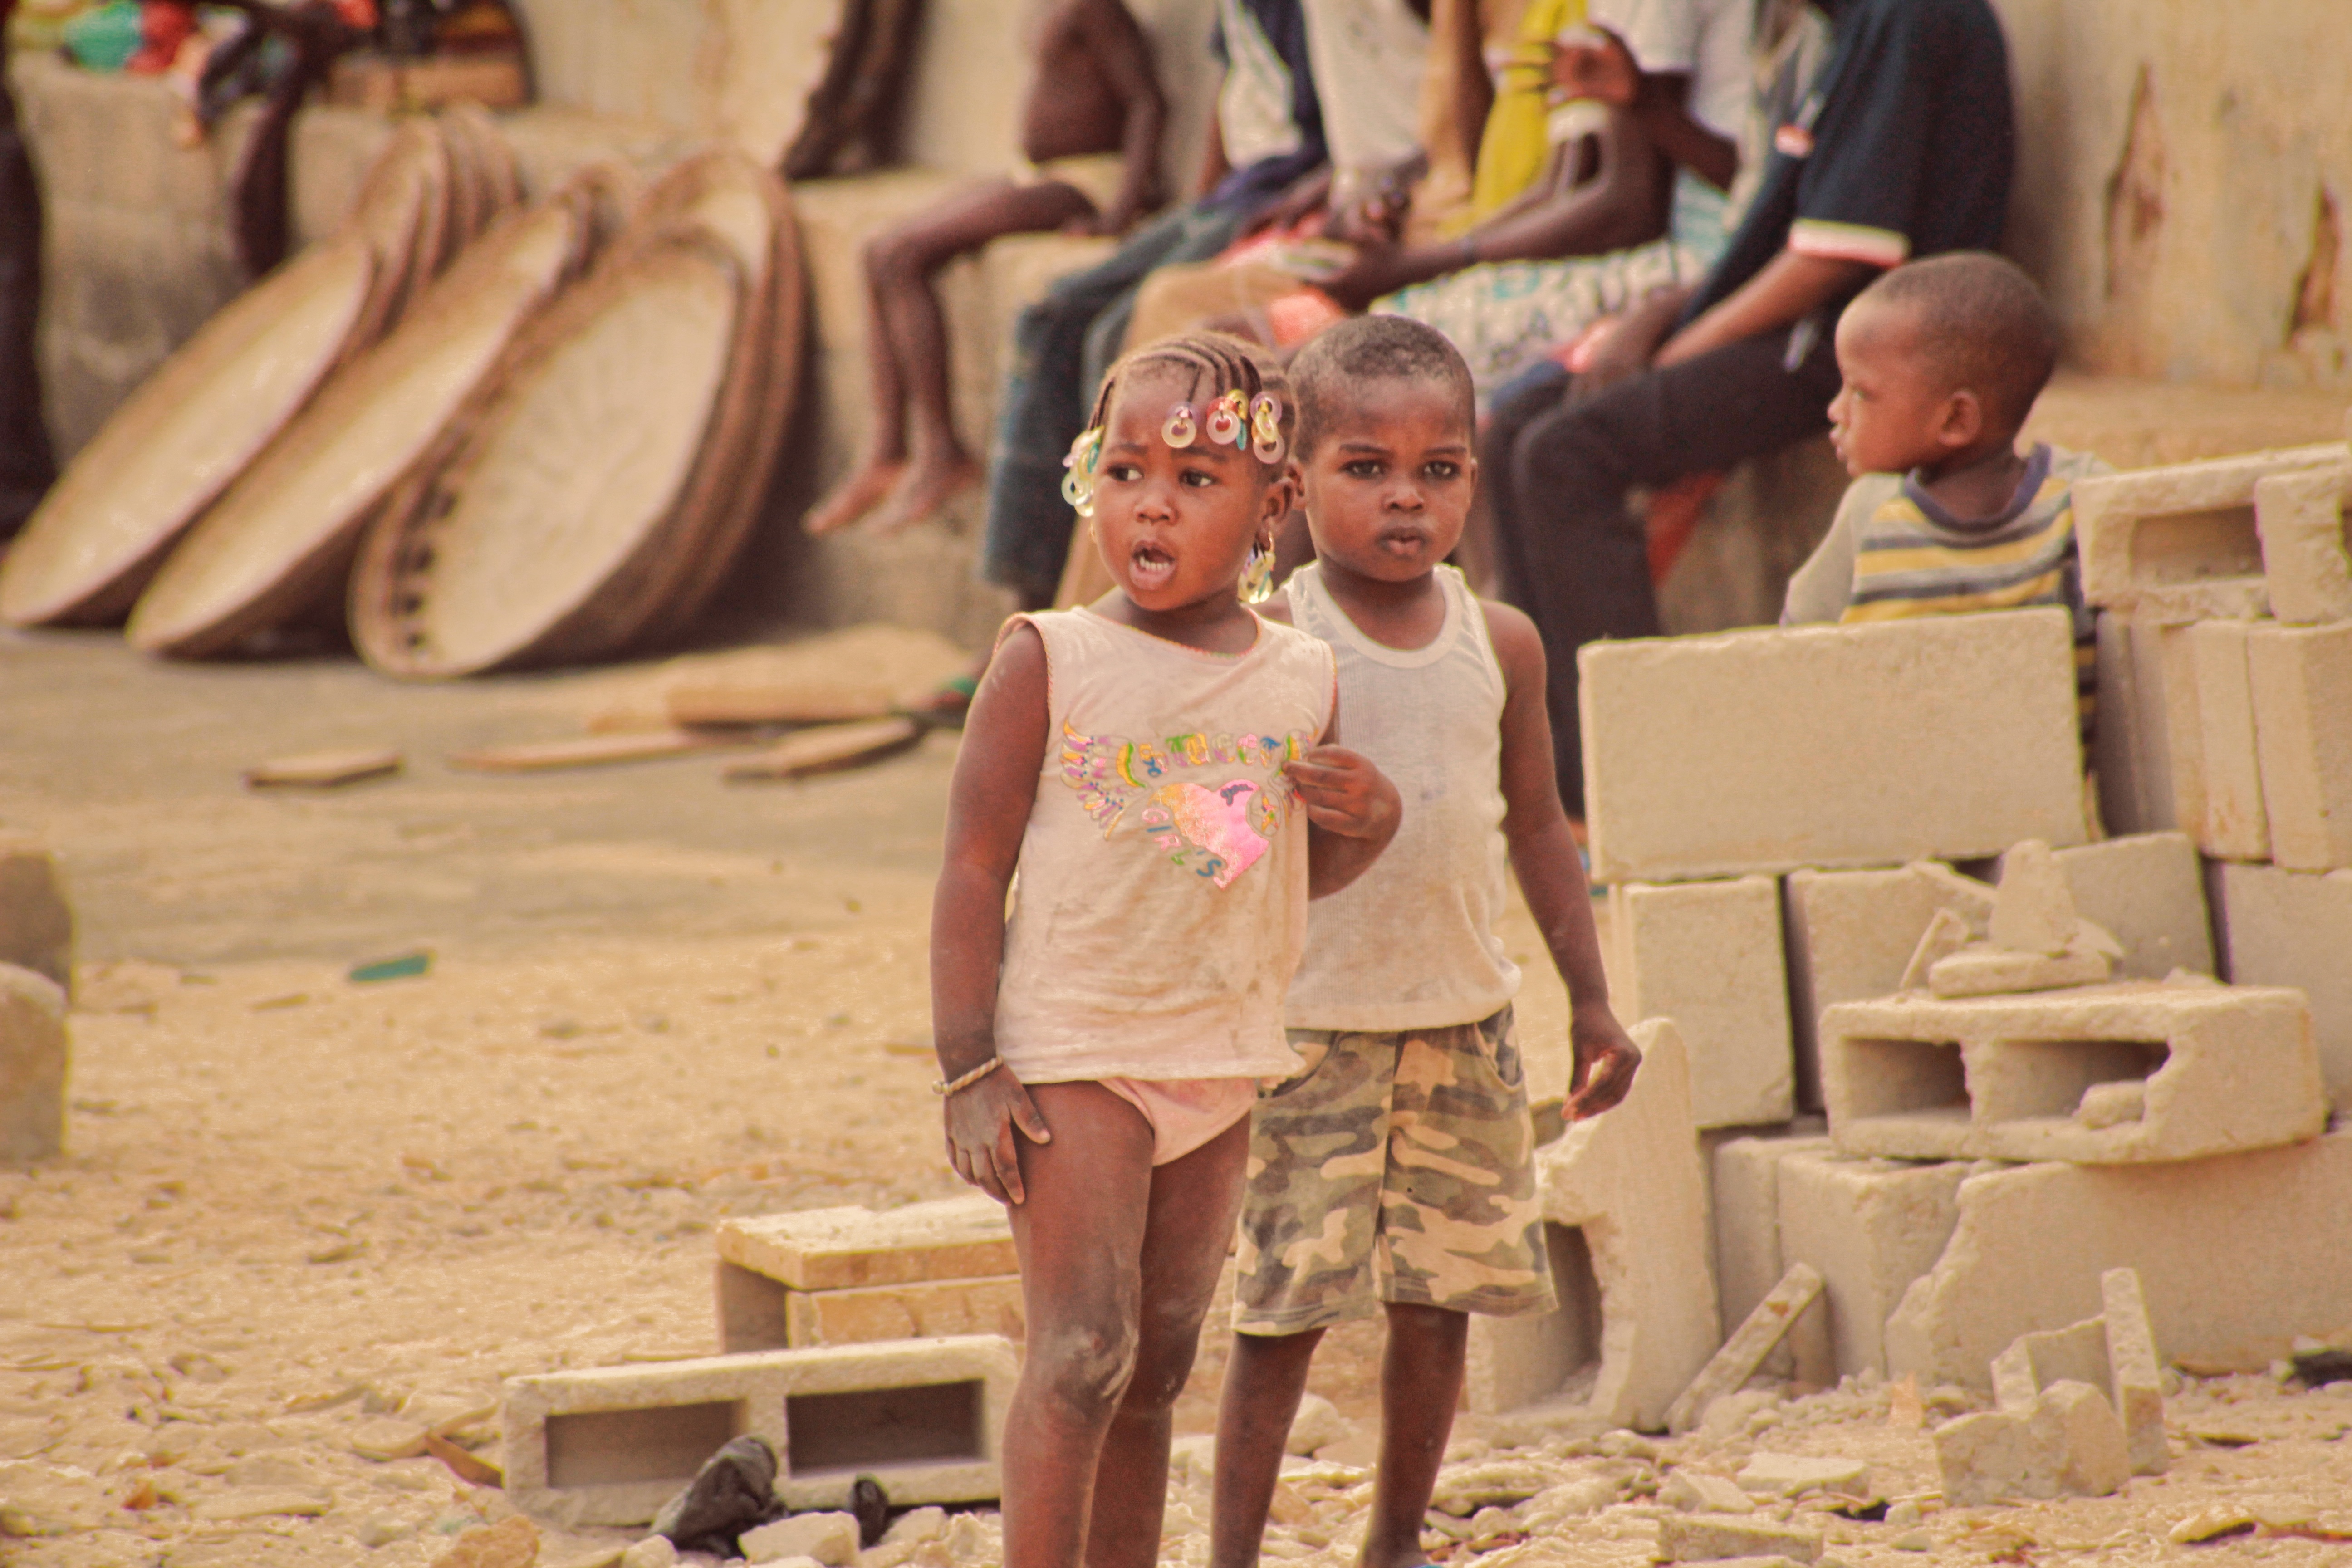
sea, nature, person, black and white, people, girl, play, boy, kid, cute, summer, portrait, young, africa, child, blue, black, toy, baby, smile, mom, maternity, face, colors, mother, happiness, temple, innocence, pierre, parents, congo, birth, small child, young child, humanitarian aid, childrens games, ancient history